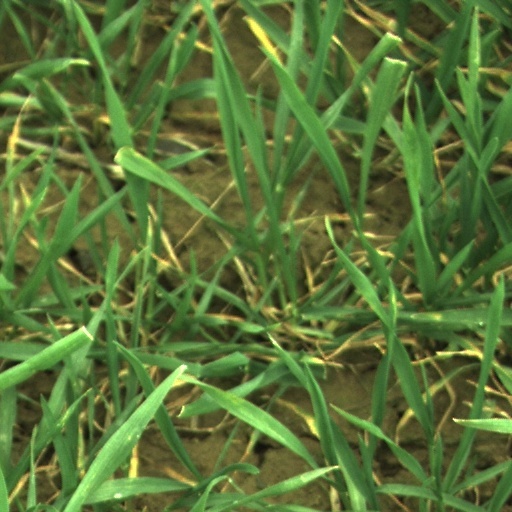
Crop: wheat